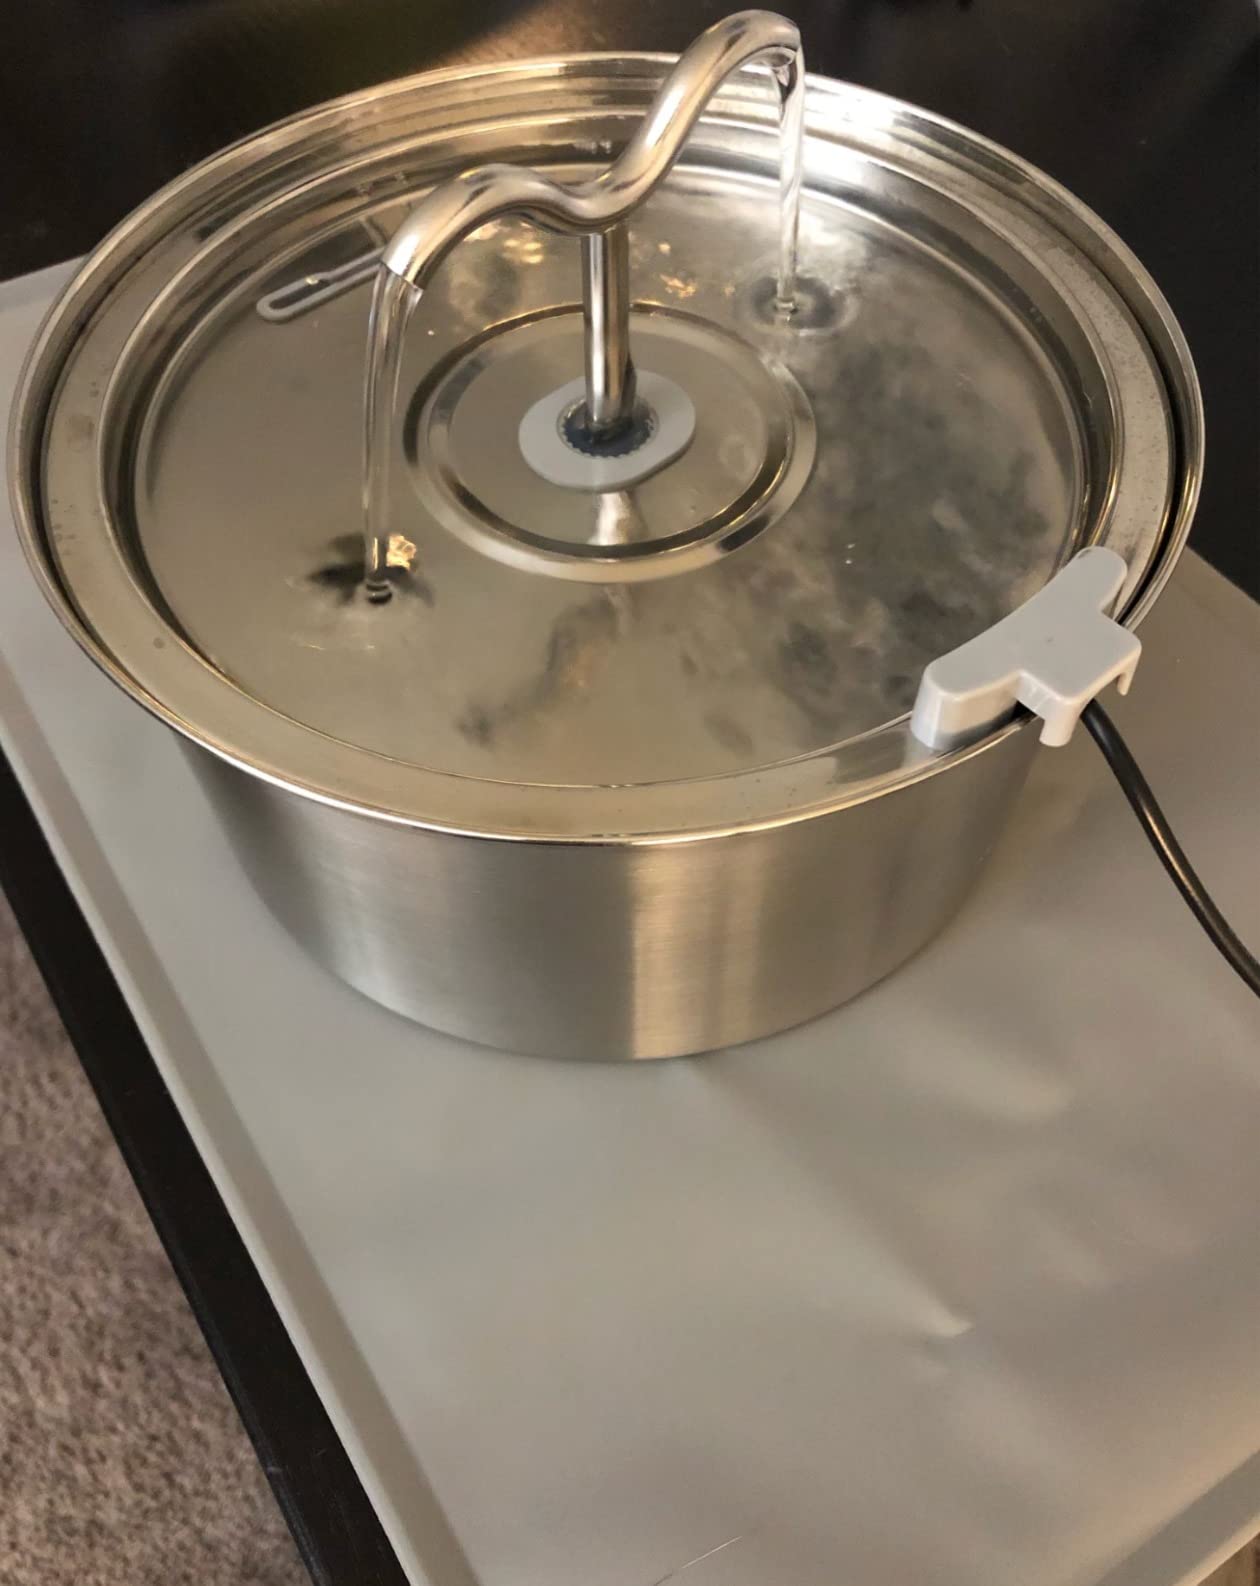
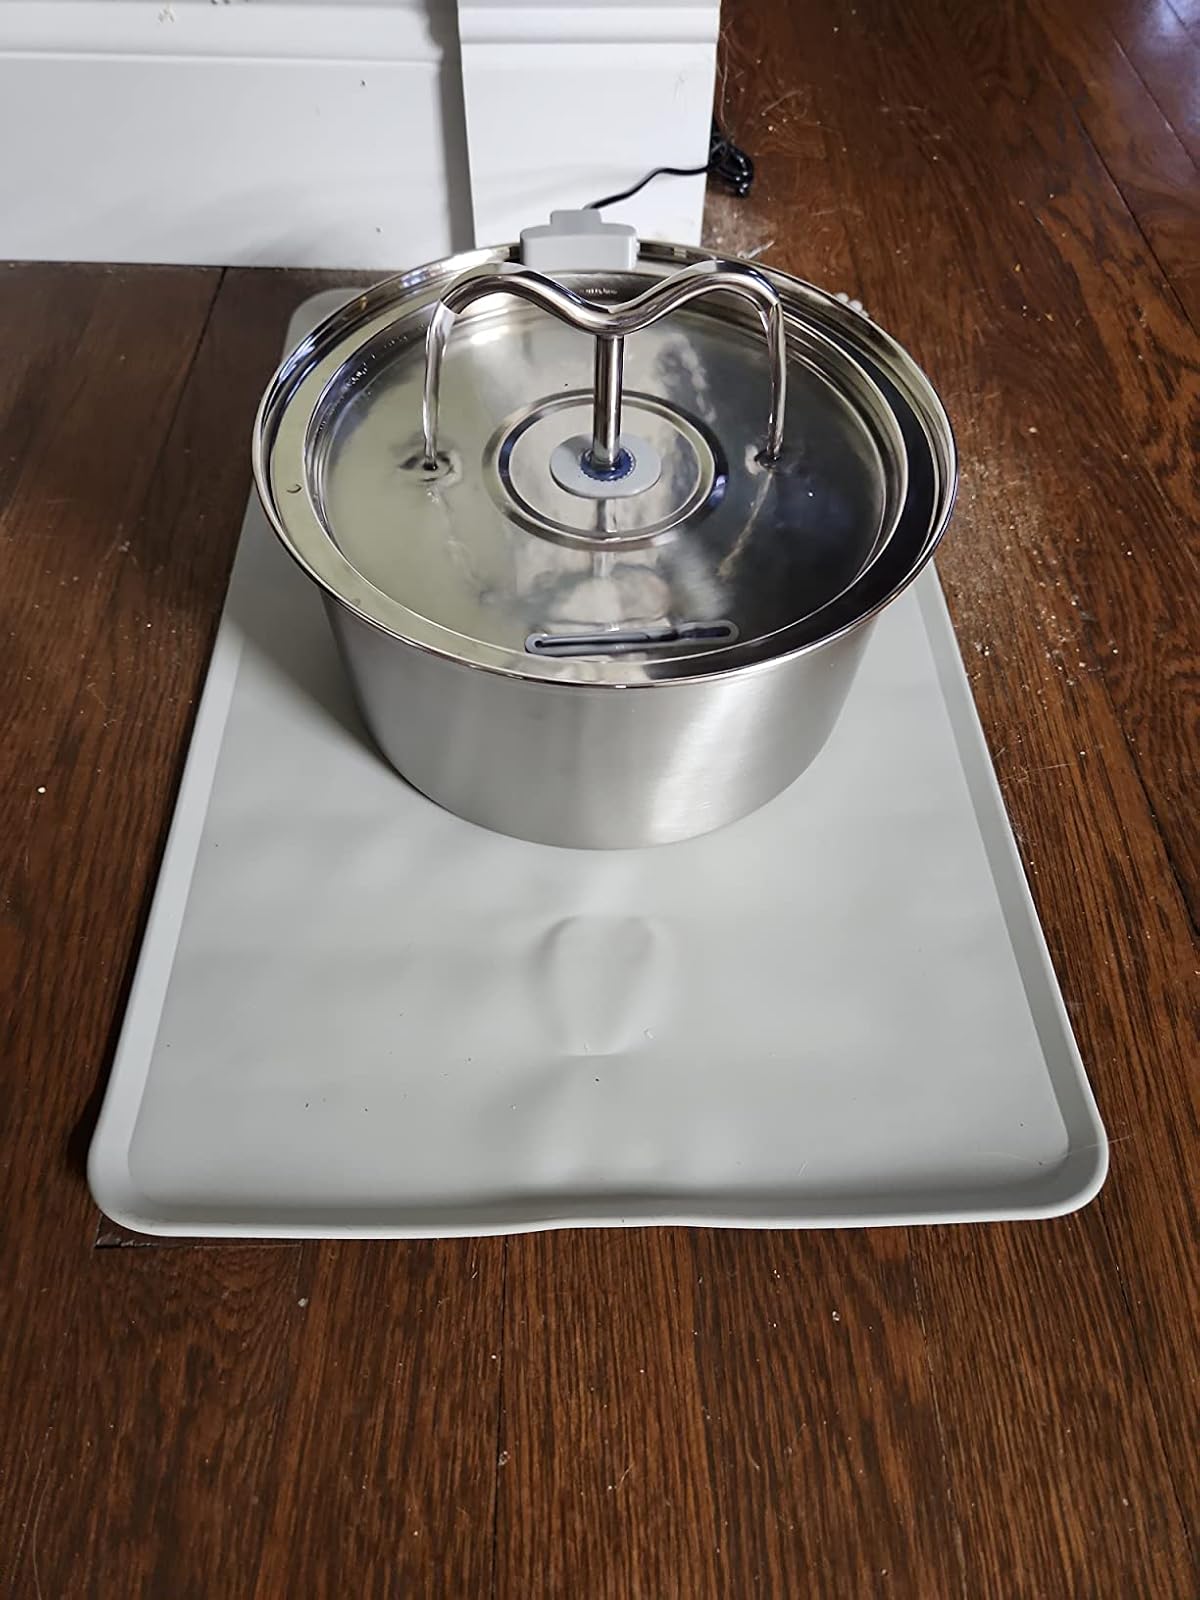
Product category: items_bowl
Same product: yes